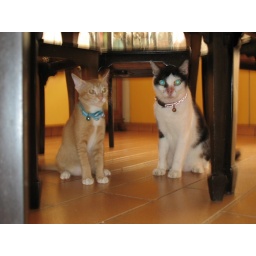
Baby Kat and Adam chats under the kitchen table